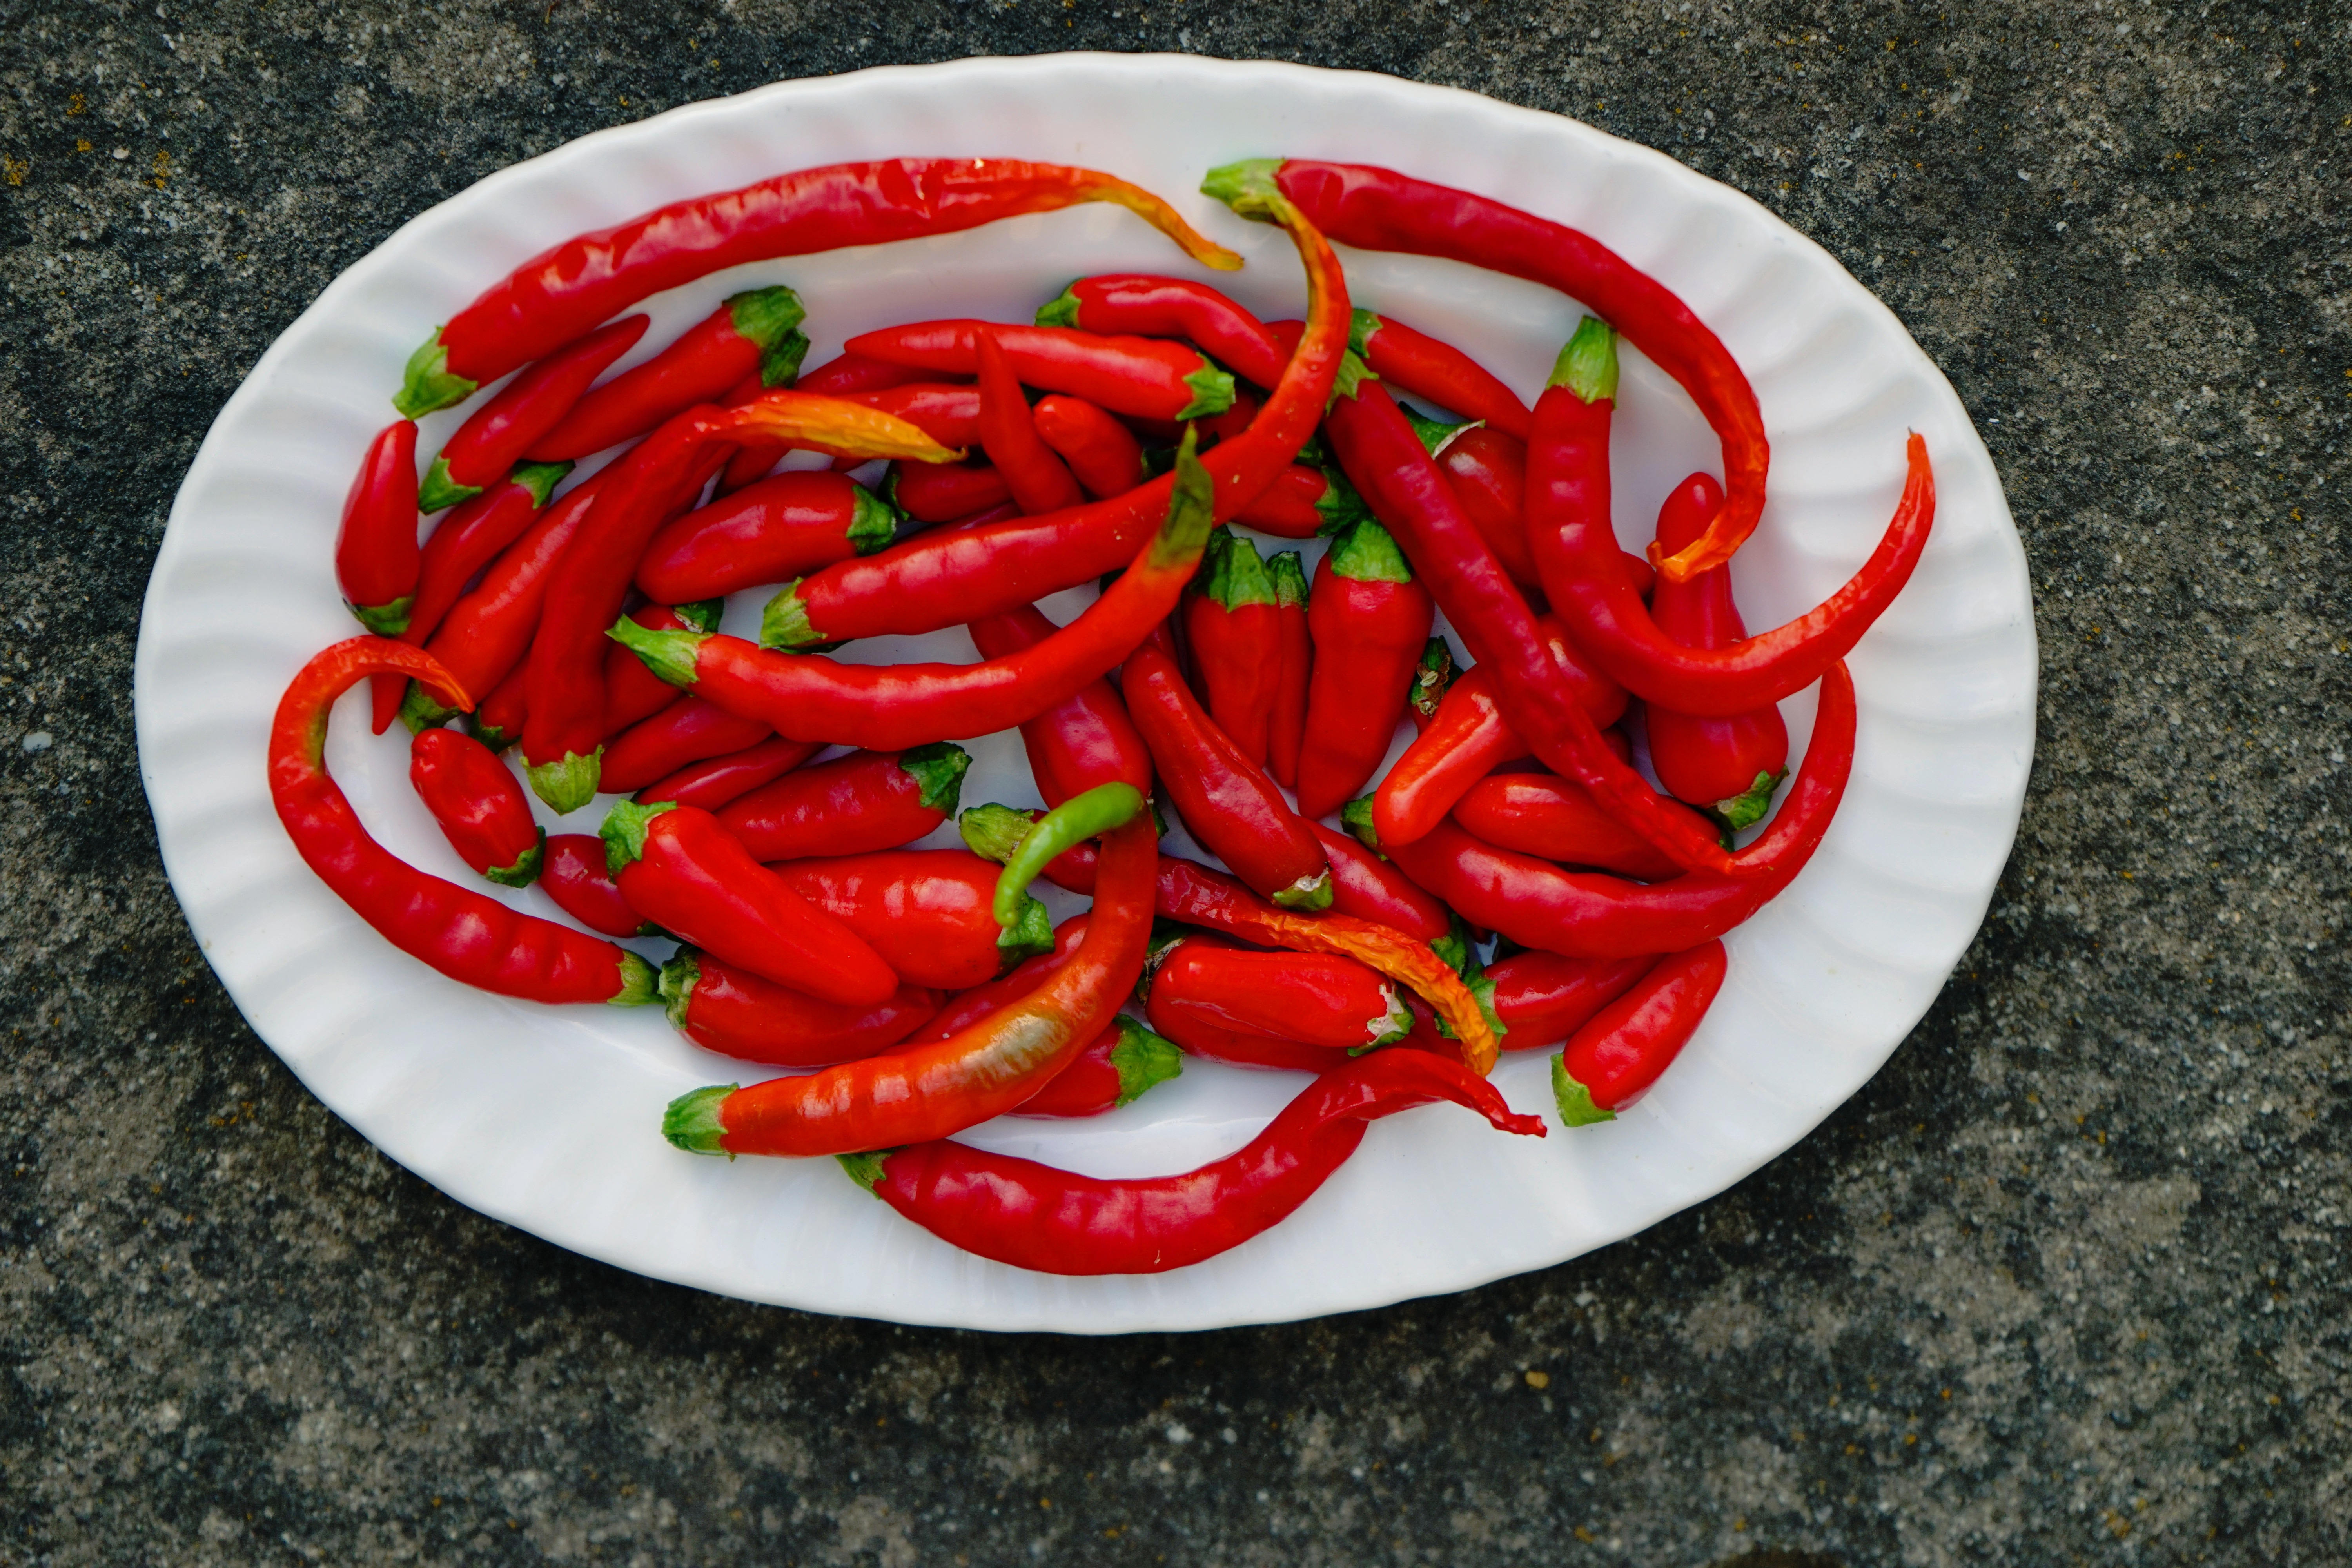
plant, fruit, asian, food, red, herb, produce, vegetable, healthy, hot, peppers, spicy, chilli, flowering plant, chili pepper, cayenne pepper, land plant, bird's eye chili, peperoncini, bell peppers and chili peppers, pimiento, tabasco pepper